Ayutthaya Kingdom

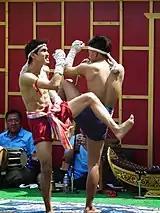
Muay Thai fighters wearing the traditional "mongkhon" and "pra jiad"

The reforms of King Borommatrailokkanat (r. 1448–1488) placed the king of Ayutthaya at the centre of a highly stratified social and political hierarchy that extended throughout the realm. Despite a lack of evidence, it is believed that in the Ayutthaya Kingdom, the basic unit of social organization was the village community composed of extended family households. Title to land resided with the headman, who held it in the name of the community, although peasant proprietors enjoyed the use of land as long as they cultivated it. The lords gradually became courtiers and tributary rulers of minor cities. The king ultimately came to be recognized as the earthly incarnation of Shiva or Vishnu and became the sacred object of politico-religious cult practices officiated over by royal court Brahmans, part of the Buddhist court retinue. In the Buddhist context, the "devaraja" (divine king) was a bodhisattva. The belief in divine kingship prevailed into the 18th century, although by that time its religious implications had limited impact.